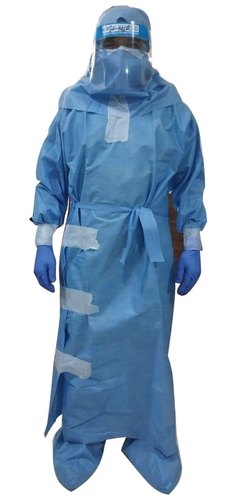
Objects detected:
Face_Shield
Gloves
Gloves
Coverall